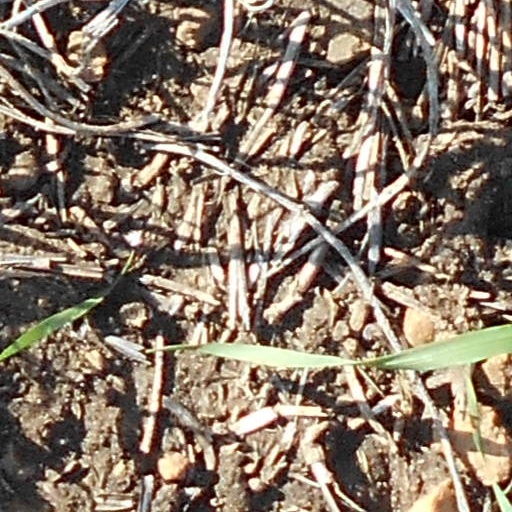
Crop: wheat